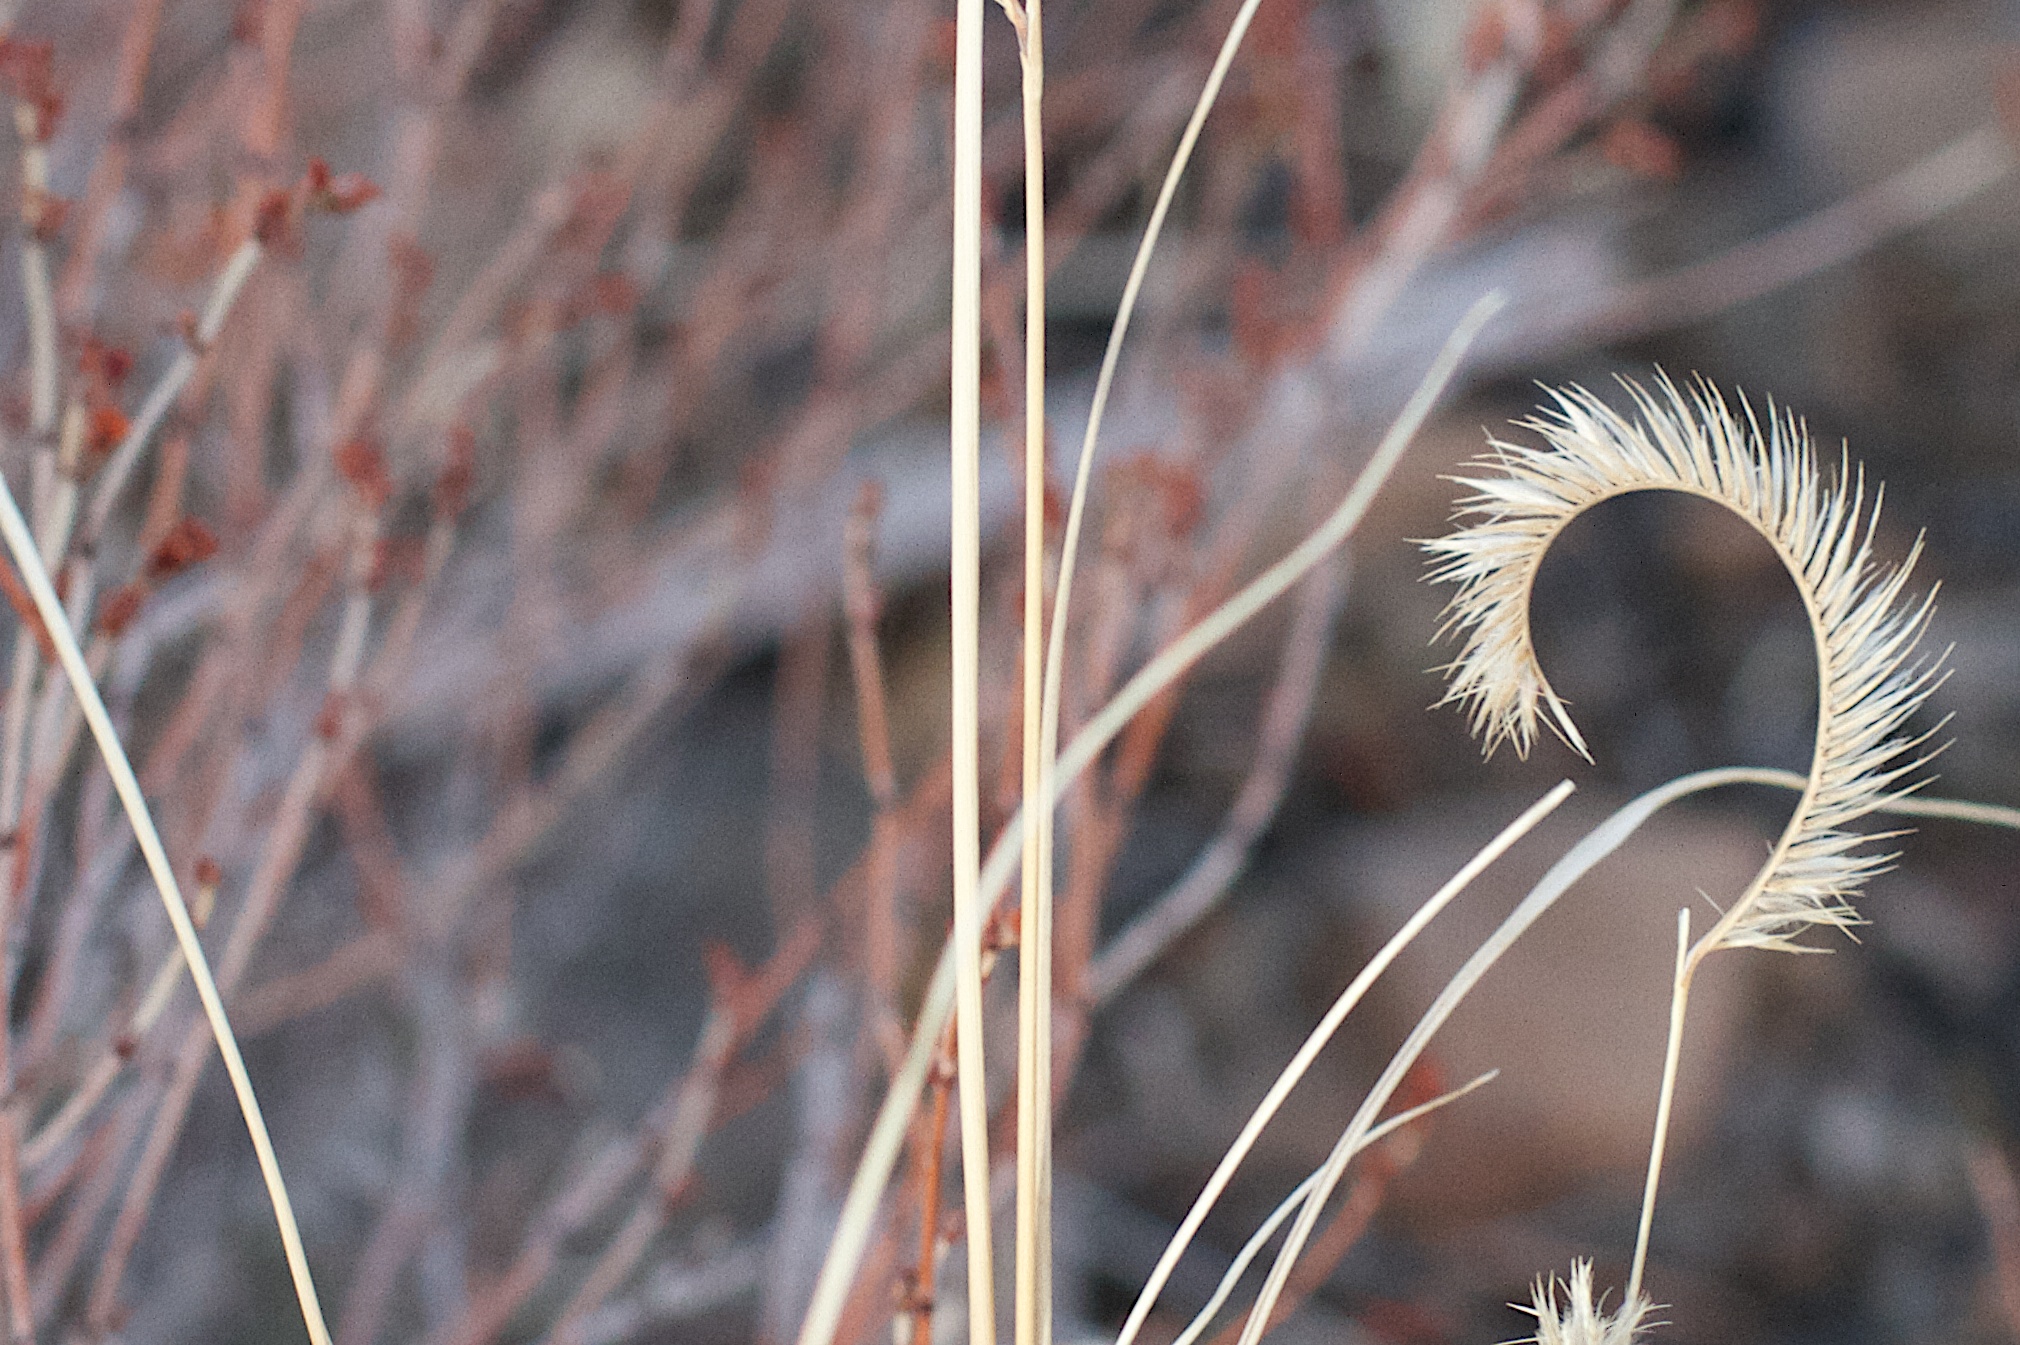
tree, nature, grass, branch, winter, plant, photography, sunlight, leaf, flower, frost, wildlife, autumn, flora, season, fauna, twig, close up, macro photography, grass family, thorns spines and prickles